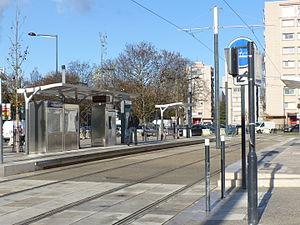
Station Paul-Eluard de T8
La liste des stations du tramway d'Île-de-France propose un aperçu des stations actuellement en service sur les lignes de tramway d'Île-de-France, en France. La première ligne a ouvert en 1992. L'ensemble des lignes, qui ne sont pas toutes en correspondance entre elles, comprend 204 stations, depuis le 14 décembre 2019, date d'extension de la ligne 4 du tramway d'Île-de-France.
Saint-Denis est une commune française limitrophe de Paris, située au nord de la capitale, dans le département de la Seine-Saint-Denis, dont elle est sous-préfecture, en région Île-de-France.